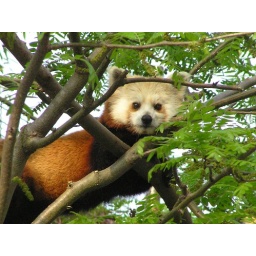
P5020534 10 month old red panda female Shama on Asia Trail at Smithsonian's National Zoo in Washington, DC